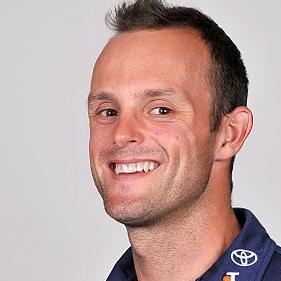
Age: 27